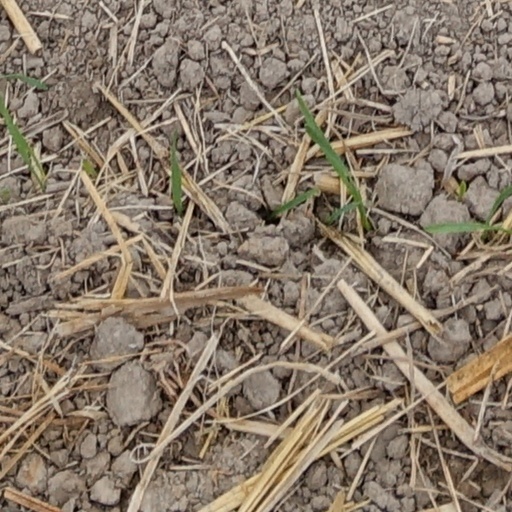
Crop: wheat